William Burges

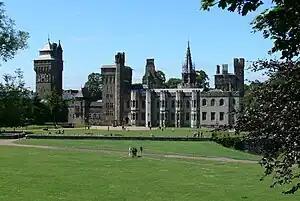
Cardiff Castle, worked on by many members of Burges's architectural team

Despite early competition setbacks, Burges was sustained by his belief that Early French provided the answer to the crisis of architectural style that beset mid-Victorian England, writing "I was brought up in the thirteenth century belief and in that belief I intend to die"; and in 1863, at the age of 35, he finally secured his first major commission, for Saint Fin Barre's Cathedral, Cork. Burges's diary records his delight at the result: "Got Cork!"